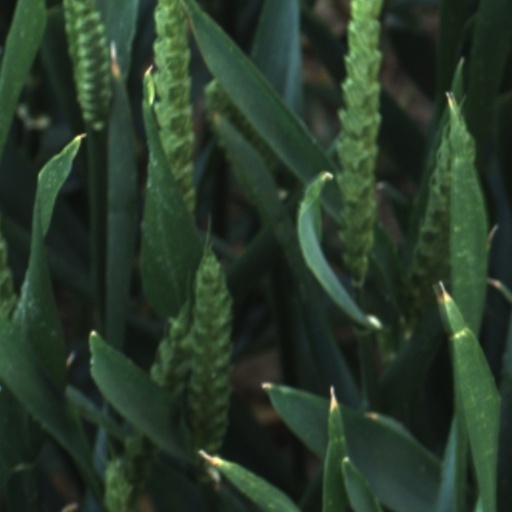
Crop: wheat